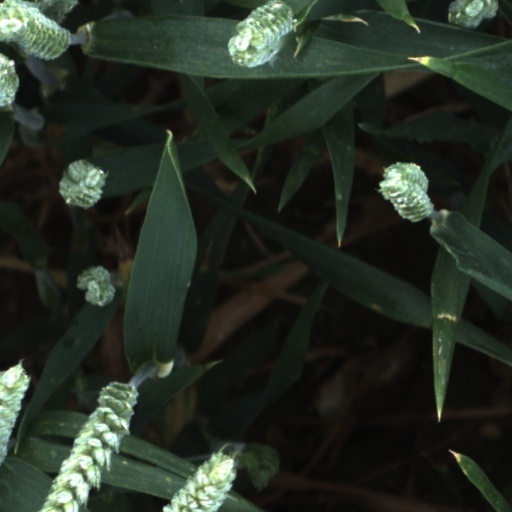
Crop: wheat